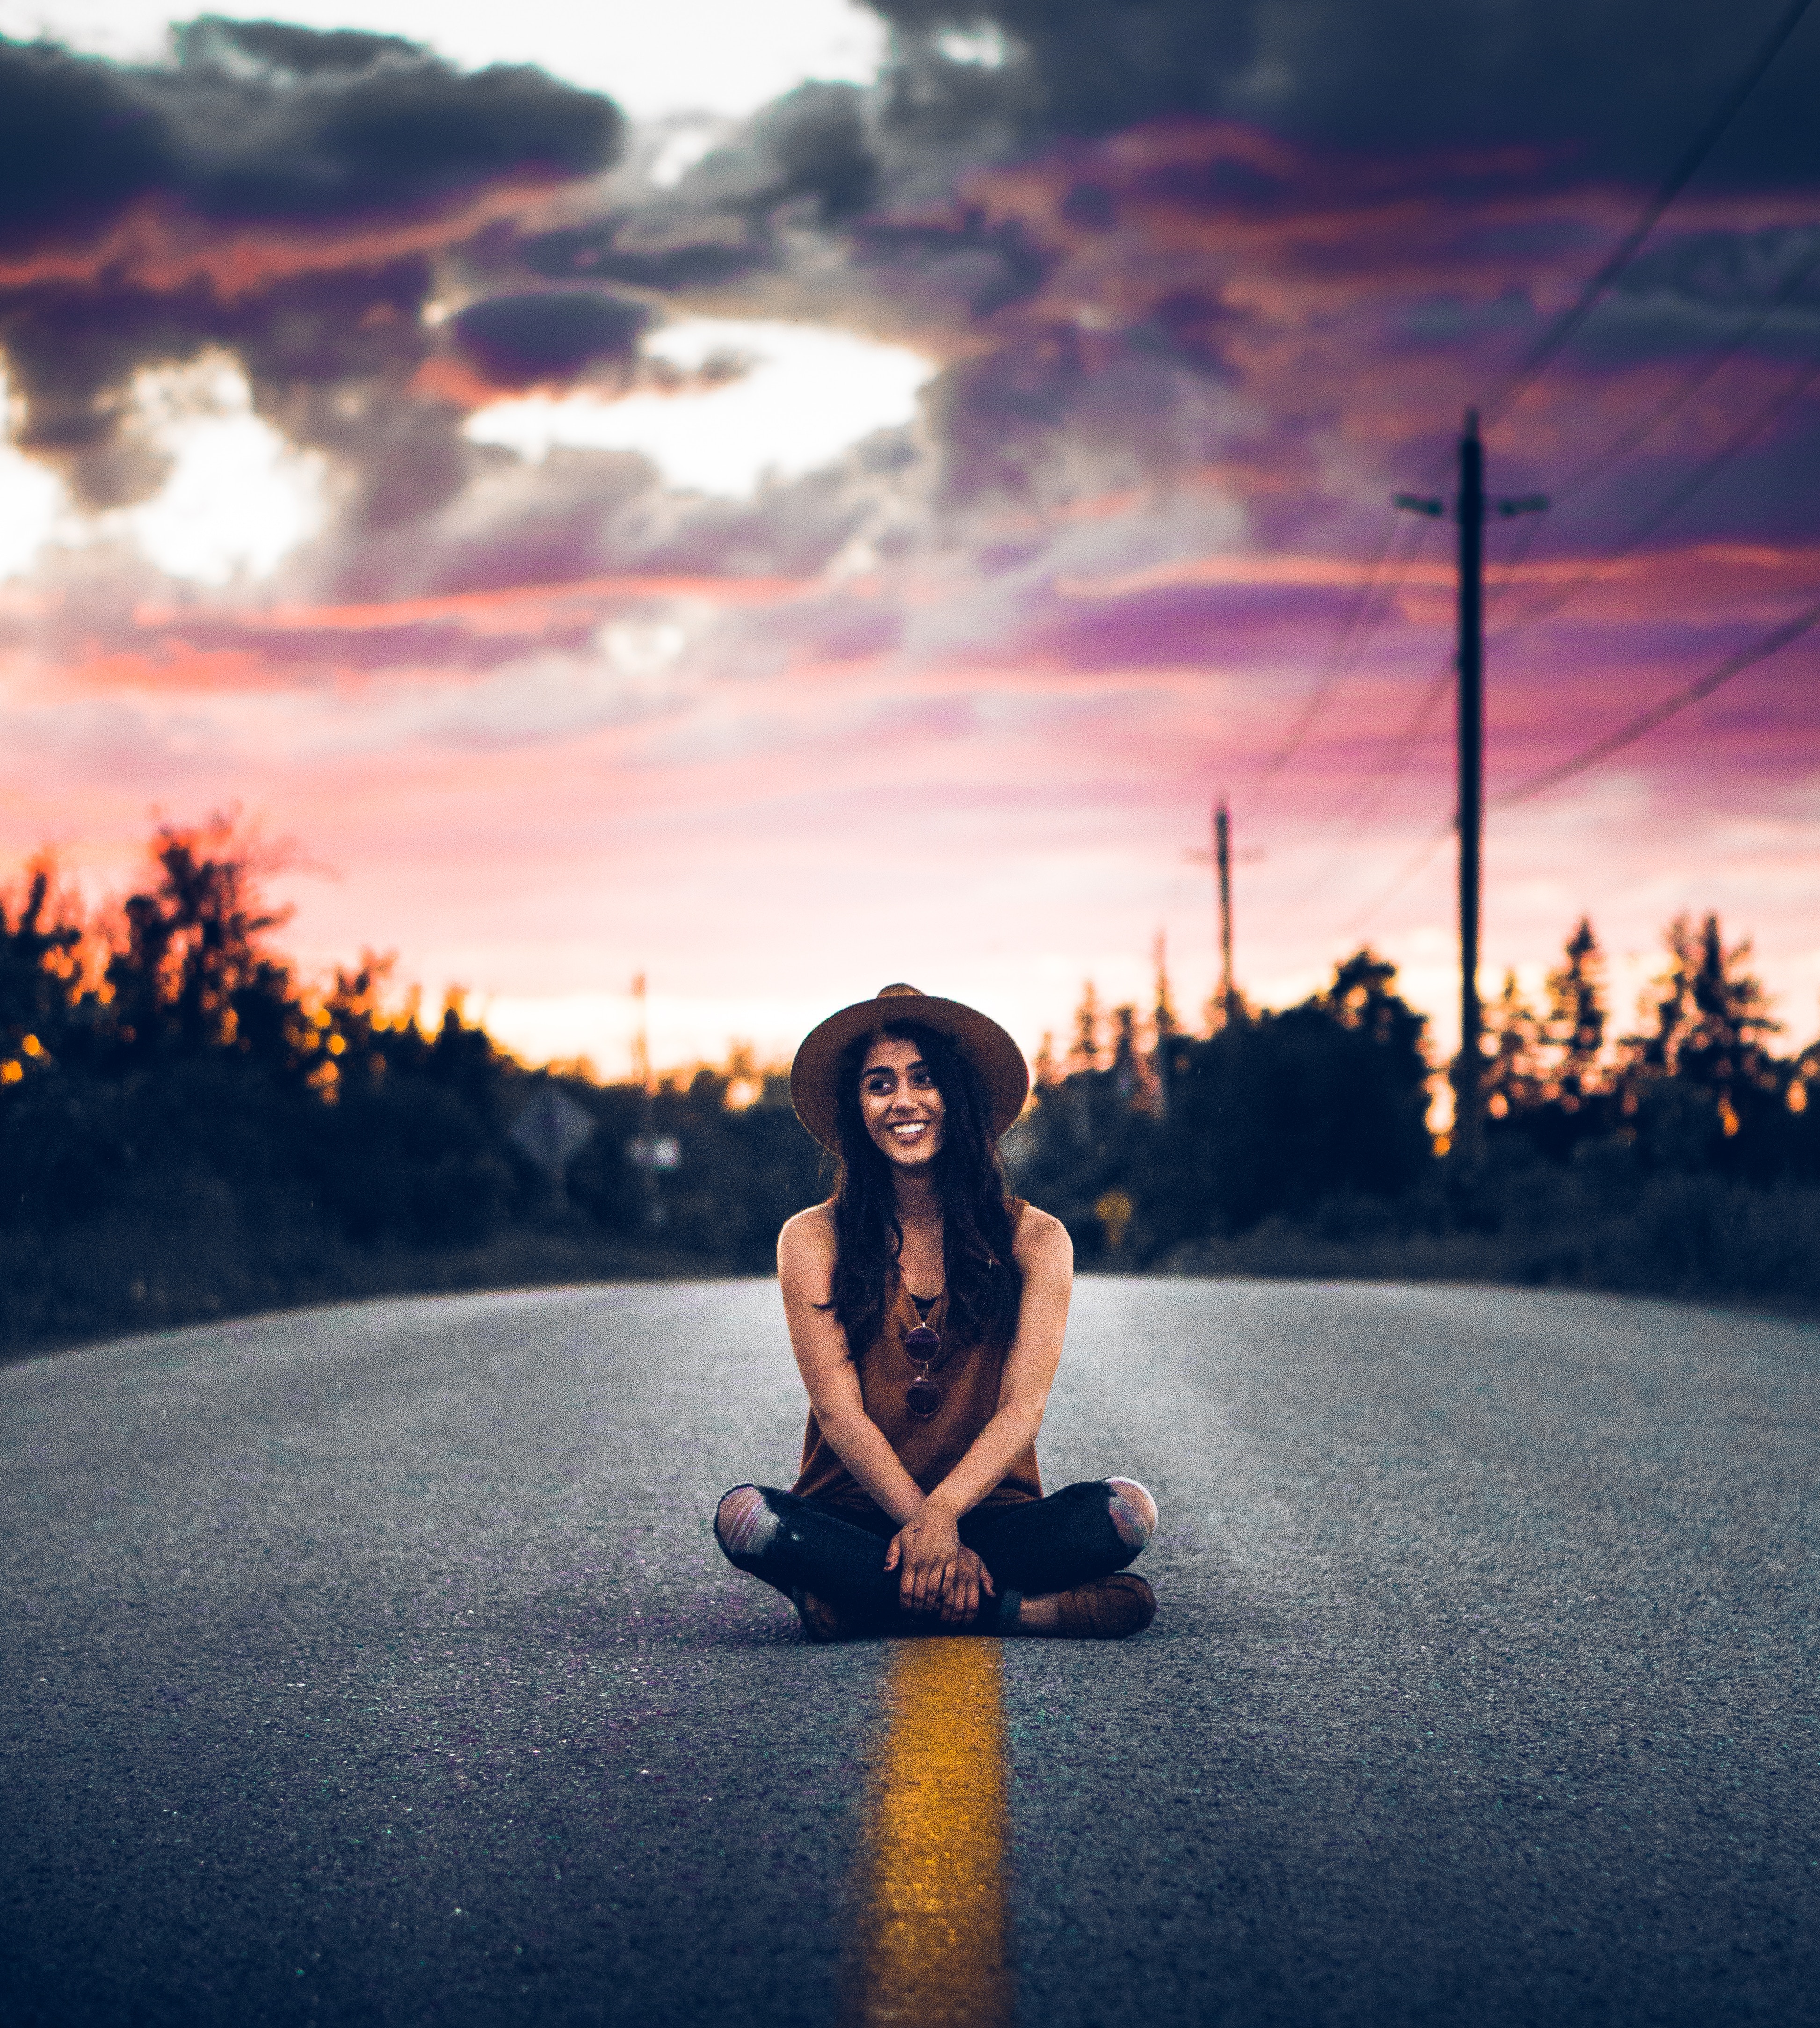
silhouette, light, cloud, sunset, photography, sunlight, morning, dusk, evening, photograph